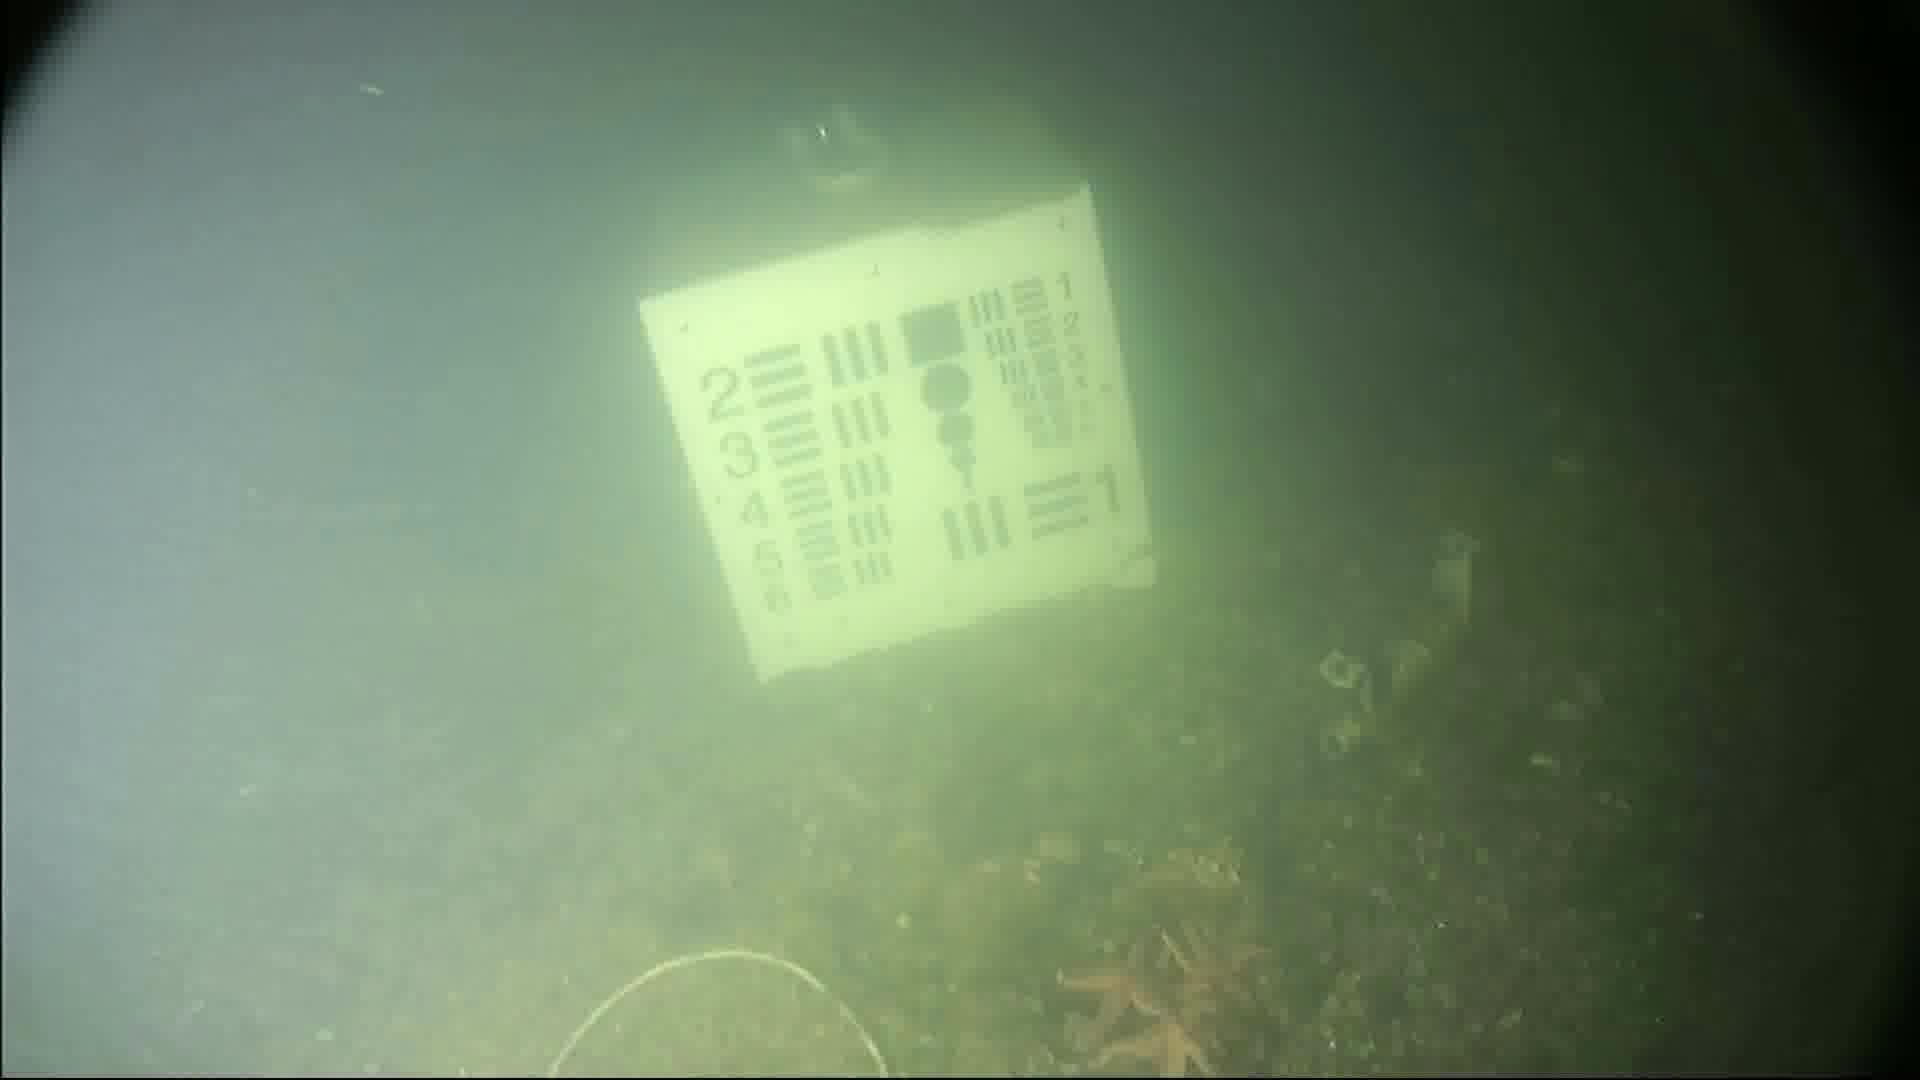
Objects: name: starfish
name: crab